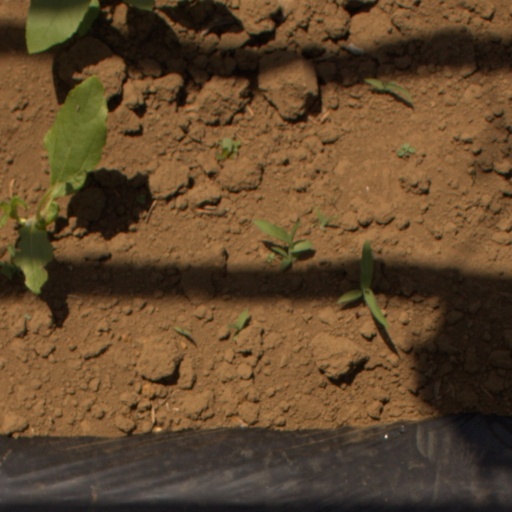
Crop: Jerusalem artichoke